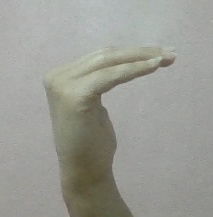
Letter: haa